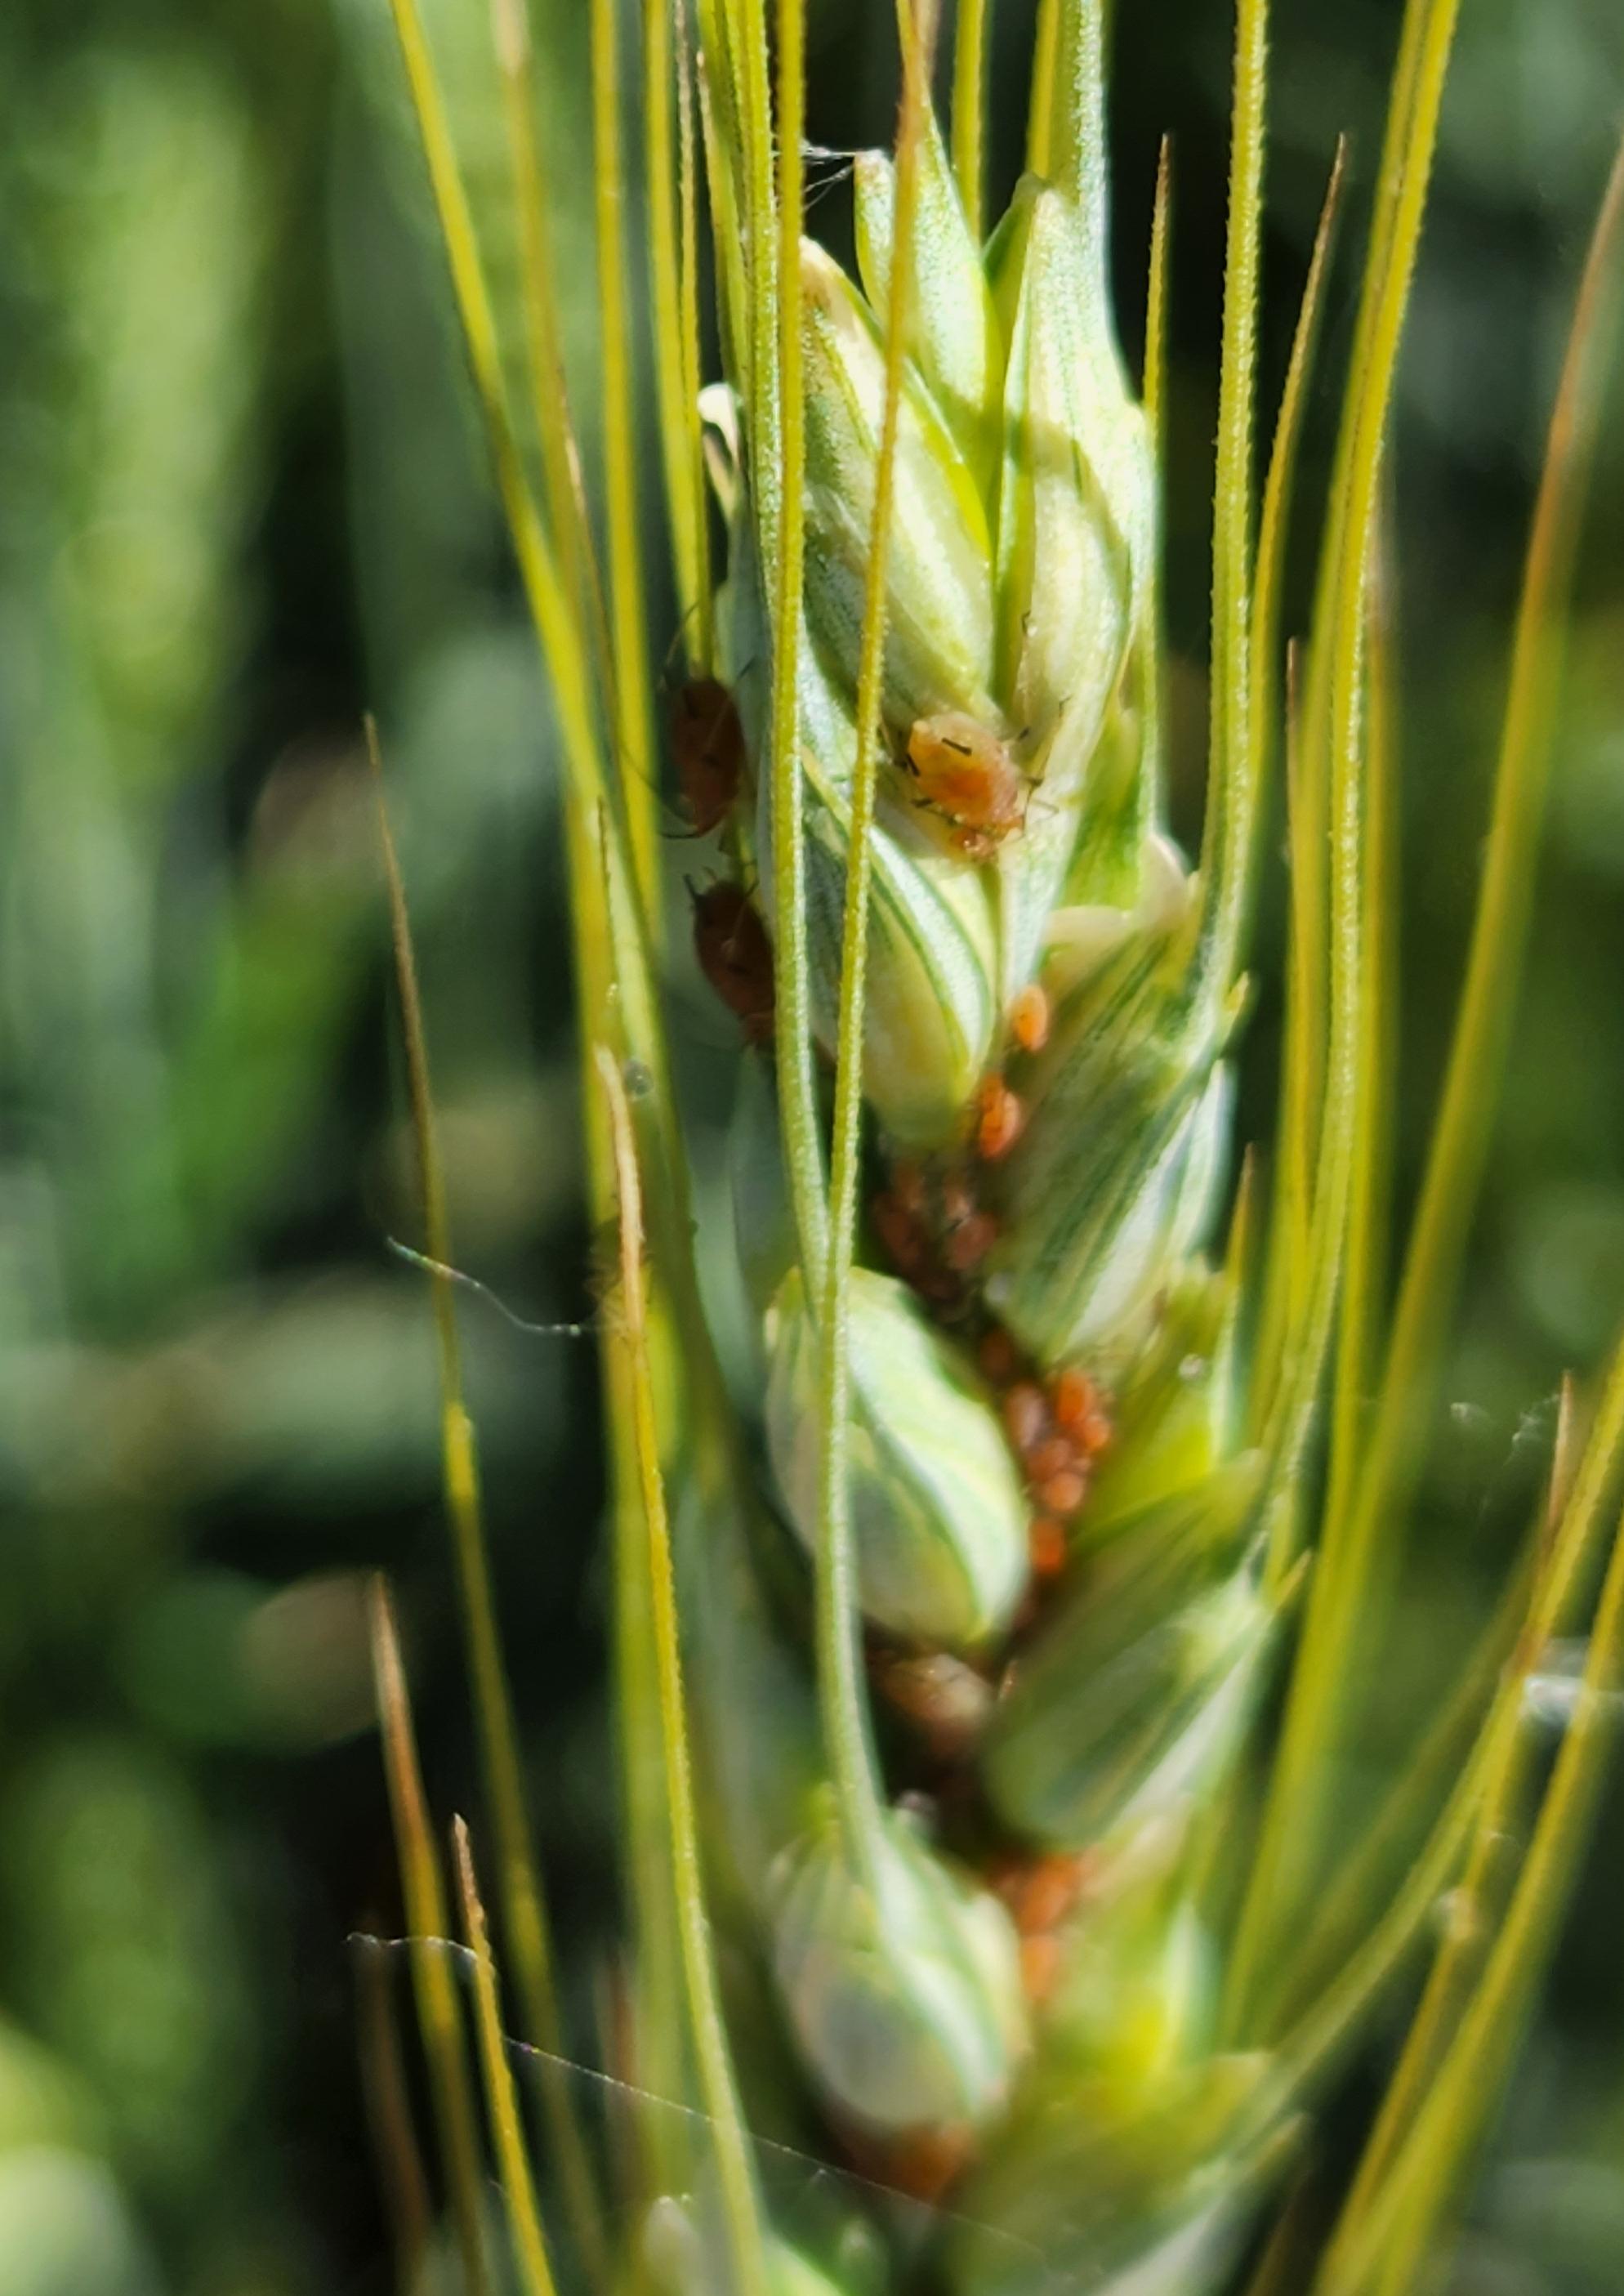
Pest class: english_grain_aphid